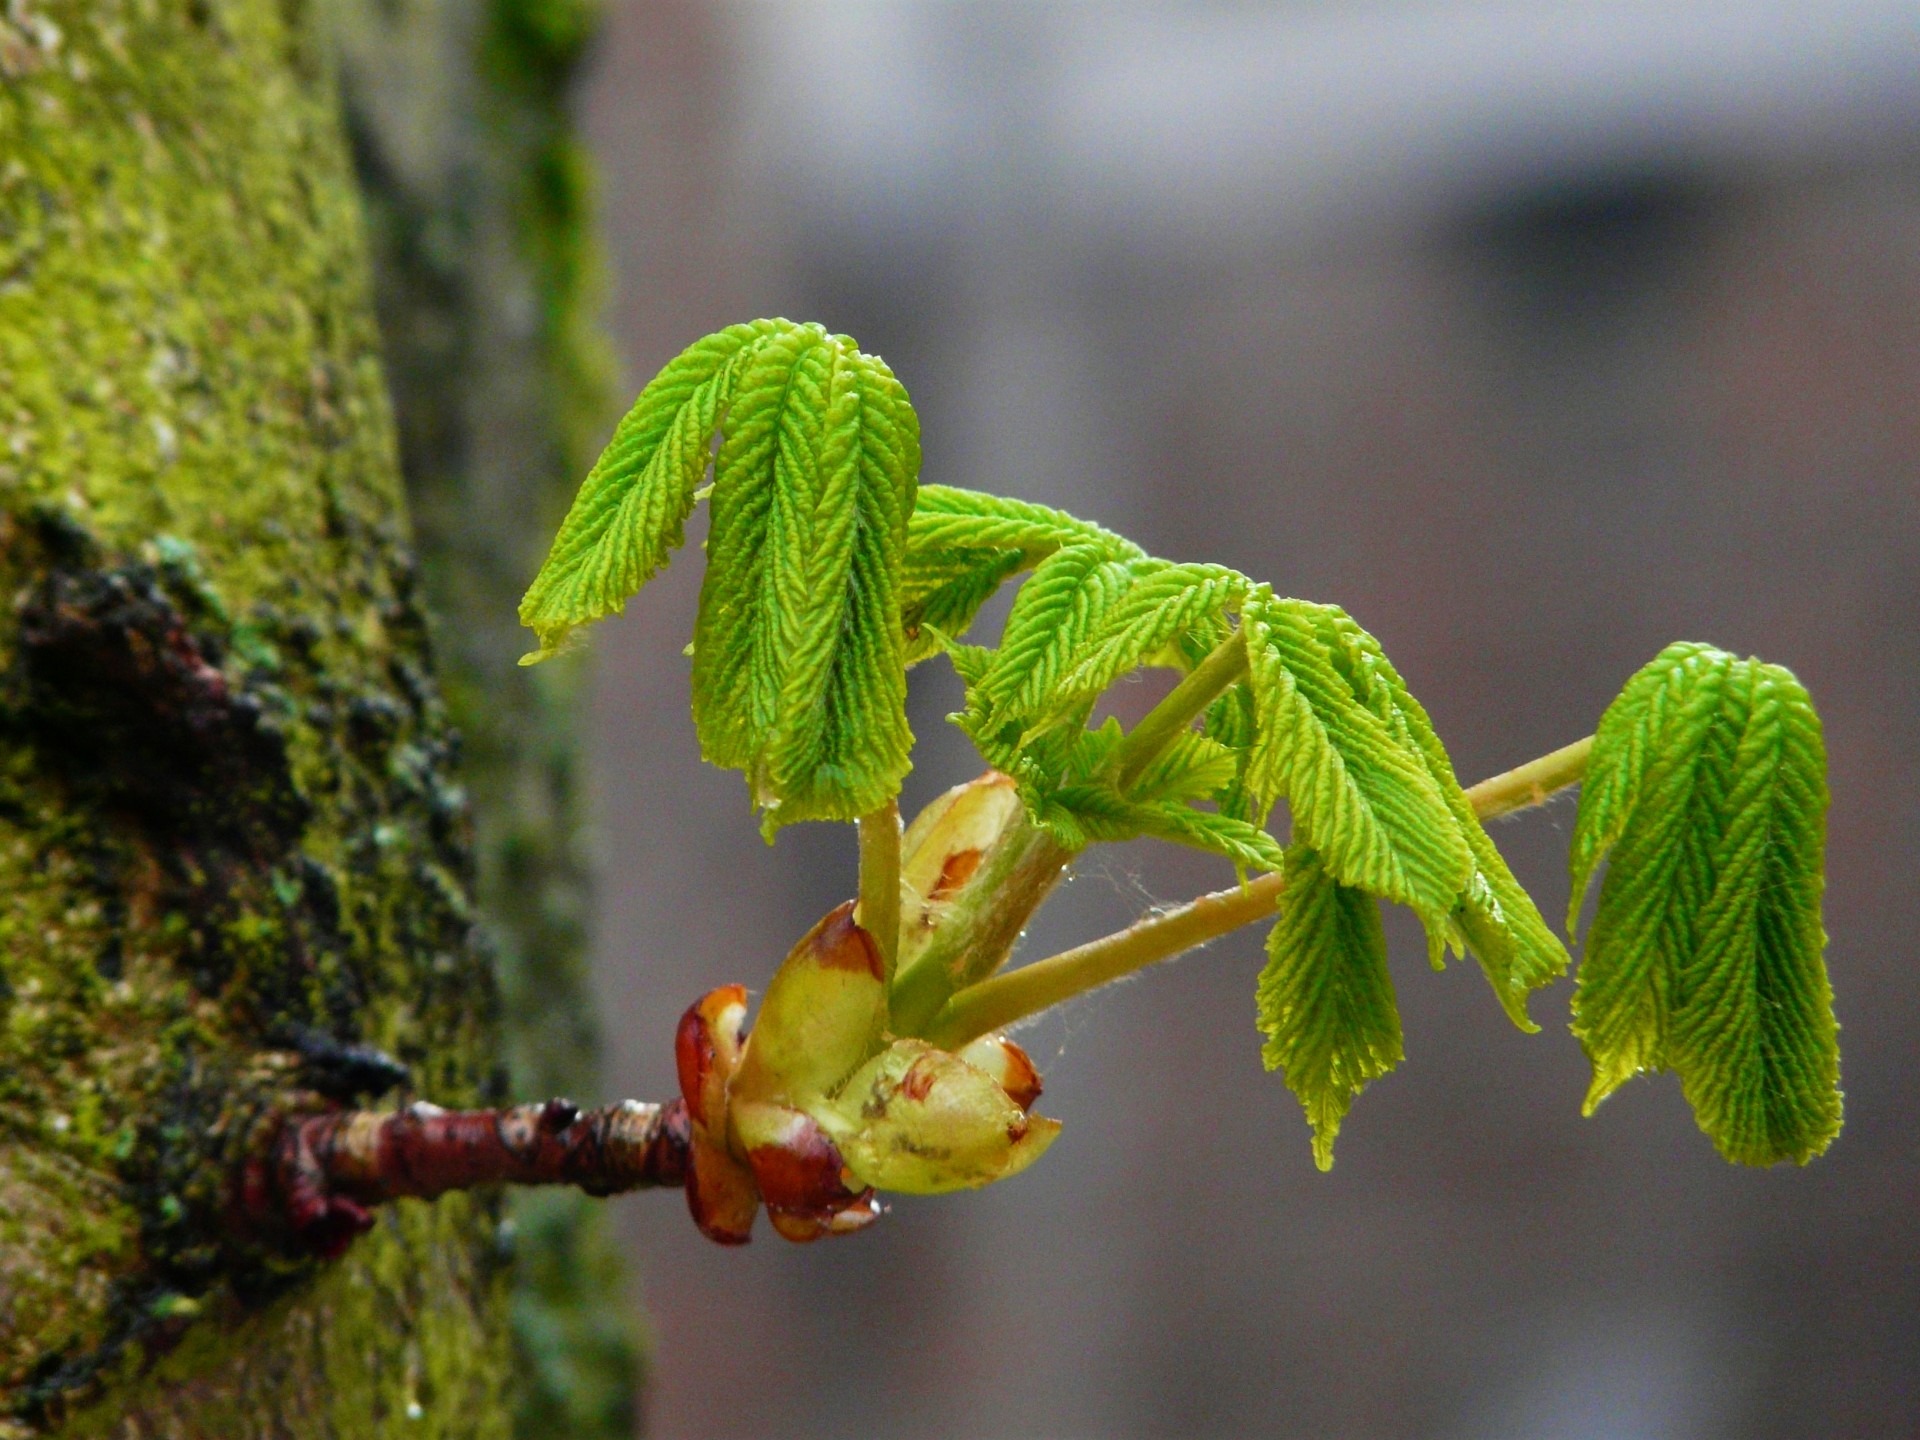
tree, water, nature, branch, plant, leaf, flower, wet, environment, foliage, green, herb, produce, natural, botany, agriculture, flora, botanical, close up, outdoors, vegetation, shrub, deciduous, horticulture, bud, organic, macro photography, flowering plant, young leaves, drops plant leaves, plant stem, woody plant, land plant